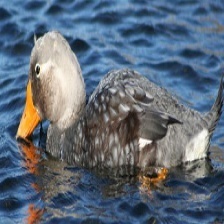
Species: STEAMER DUCK
Scientific name: TACHYERES
ImageNet parent category: drake